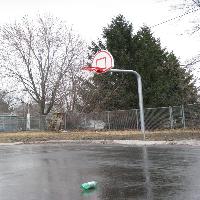
Weather: cloudy or overcast